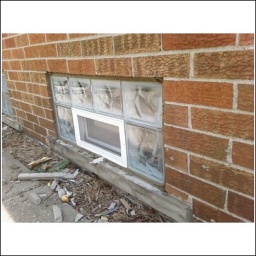
MY house got glass block windows, today. But i'm stuck in chicago working.